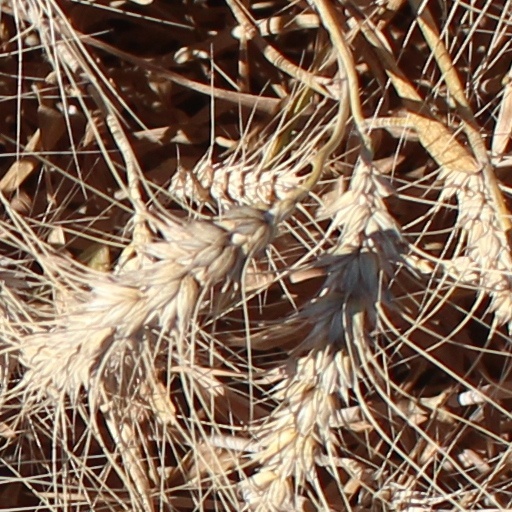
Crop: wheat